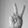
ASL letter: V